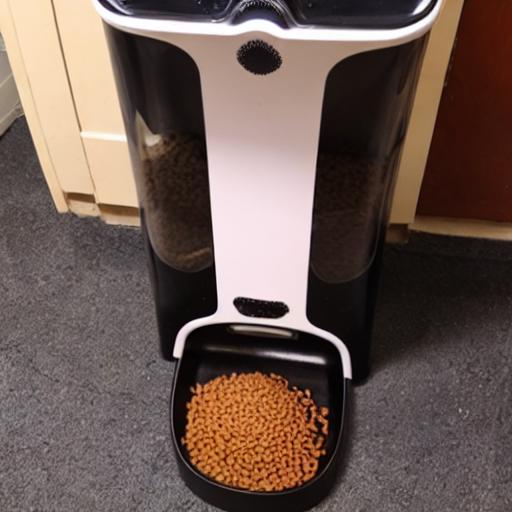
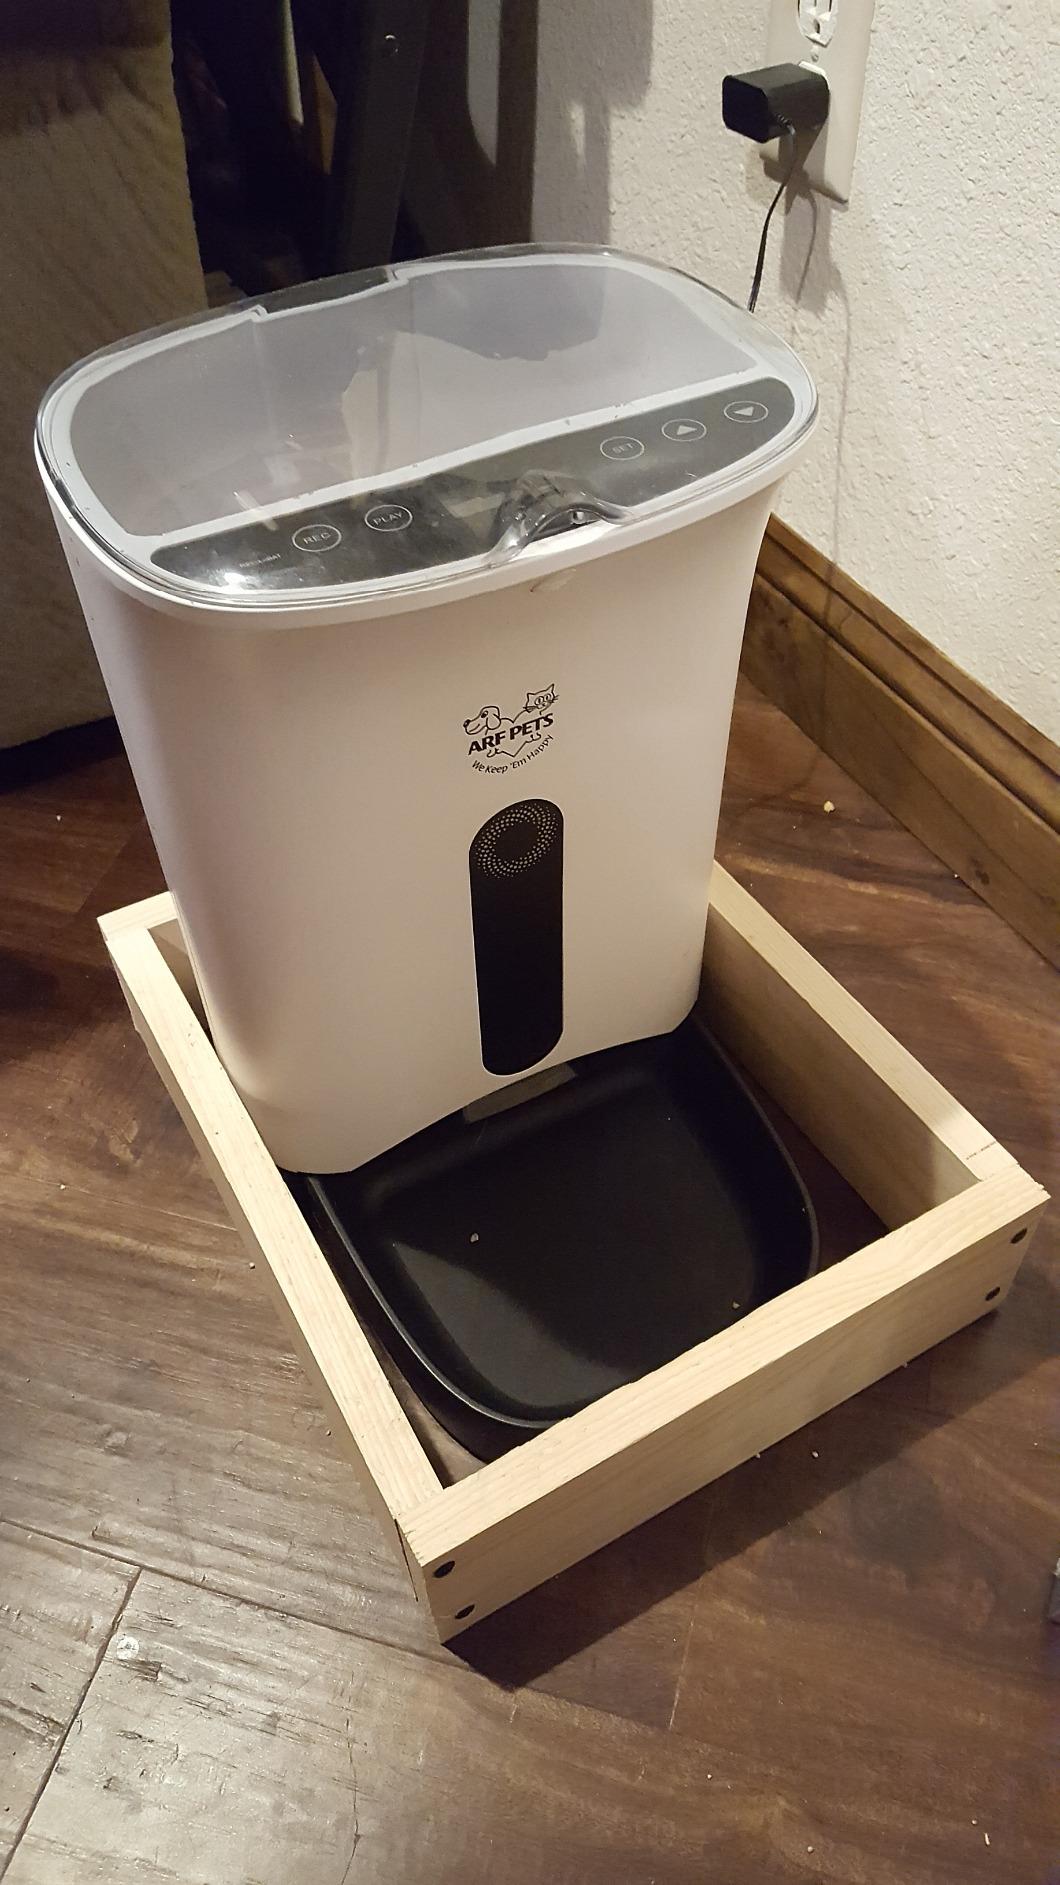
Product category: items_feeder
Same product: no